Castro Street Fair

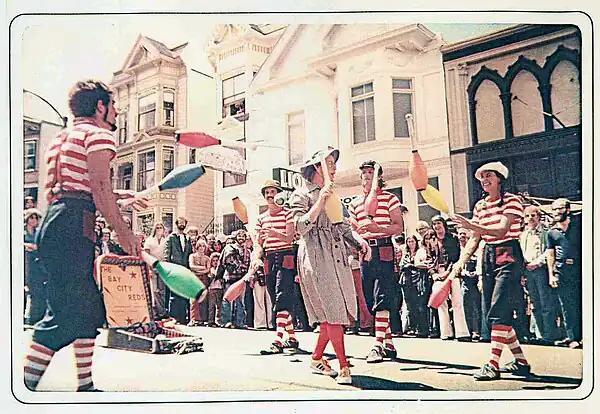
Jugglers at the fair in 1975

The Castro Street Fair was founded by Harvey Milk, and the group he led, the Castro Valley Association, in 1974. It attracted over 5,000 people. The event's popularity grew quickly and by 1977, the attendance reached 70,000. The influx of visitors helped promote the Castro district's growing tourist industry.